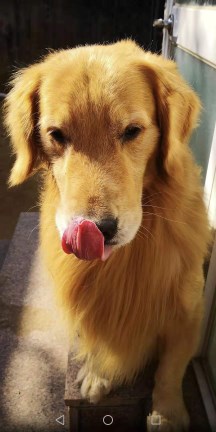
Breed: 5355-n000126-golden_retriever